John Weatherhead

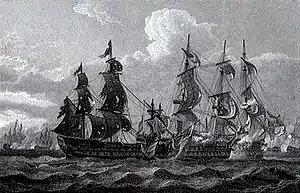
by James Fittler and Nicholas Pocock

It is unclear how long Weatherhead was laid up for but he was certainly fit for duty in the June 1796 when "Agamemnon" was sent home for urgent repairs, and Weatherhead, along with Nelson, transferred to the third-rate, .